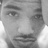
Emotion: neutral